Hierodoris electrica

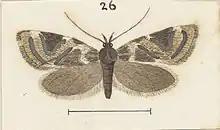
"H. electrica" illustrated by George Hudson.

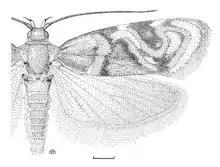
Illustration by Des Helmore.

This species is endemic to New Zealand and has been found in the northern and southern areas of the South Island. However this species has not been collected in Buller, Westland, or Canterbury.